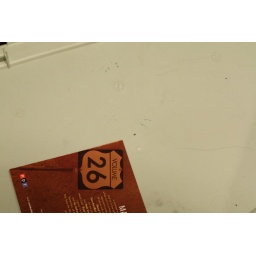
Patrik Elias, spotted in the office at Paul and Sarah's house.